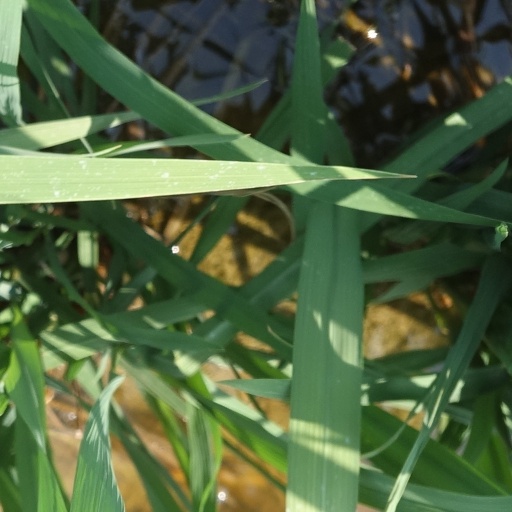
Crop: rice